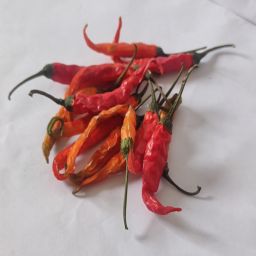
Crop: Chile Pepper
Quality: Dried